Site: brandenburg
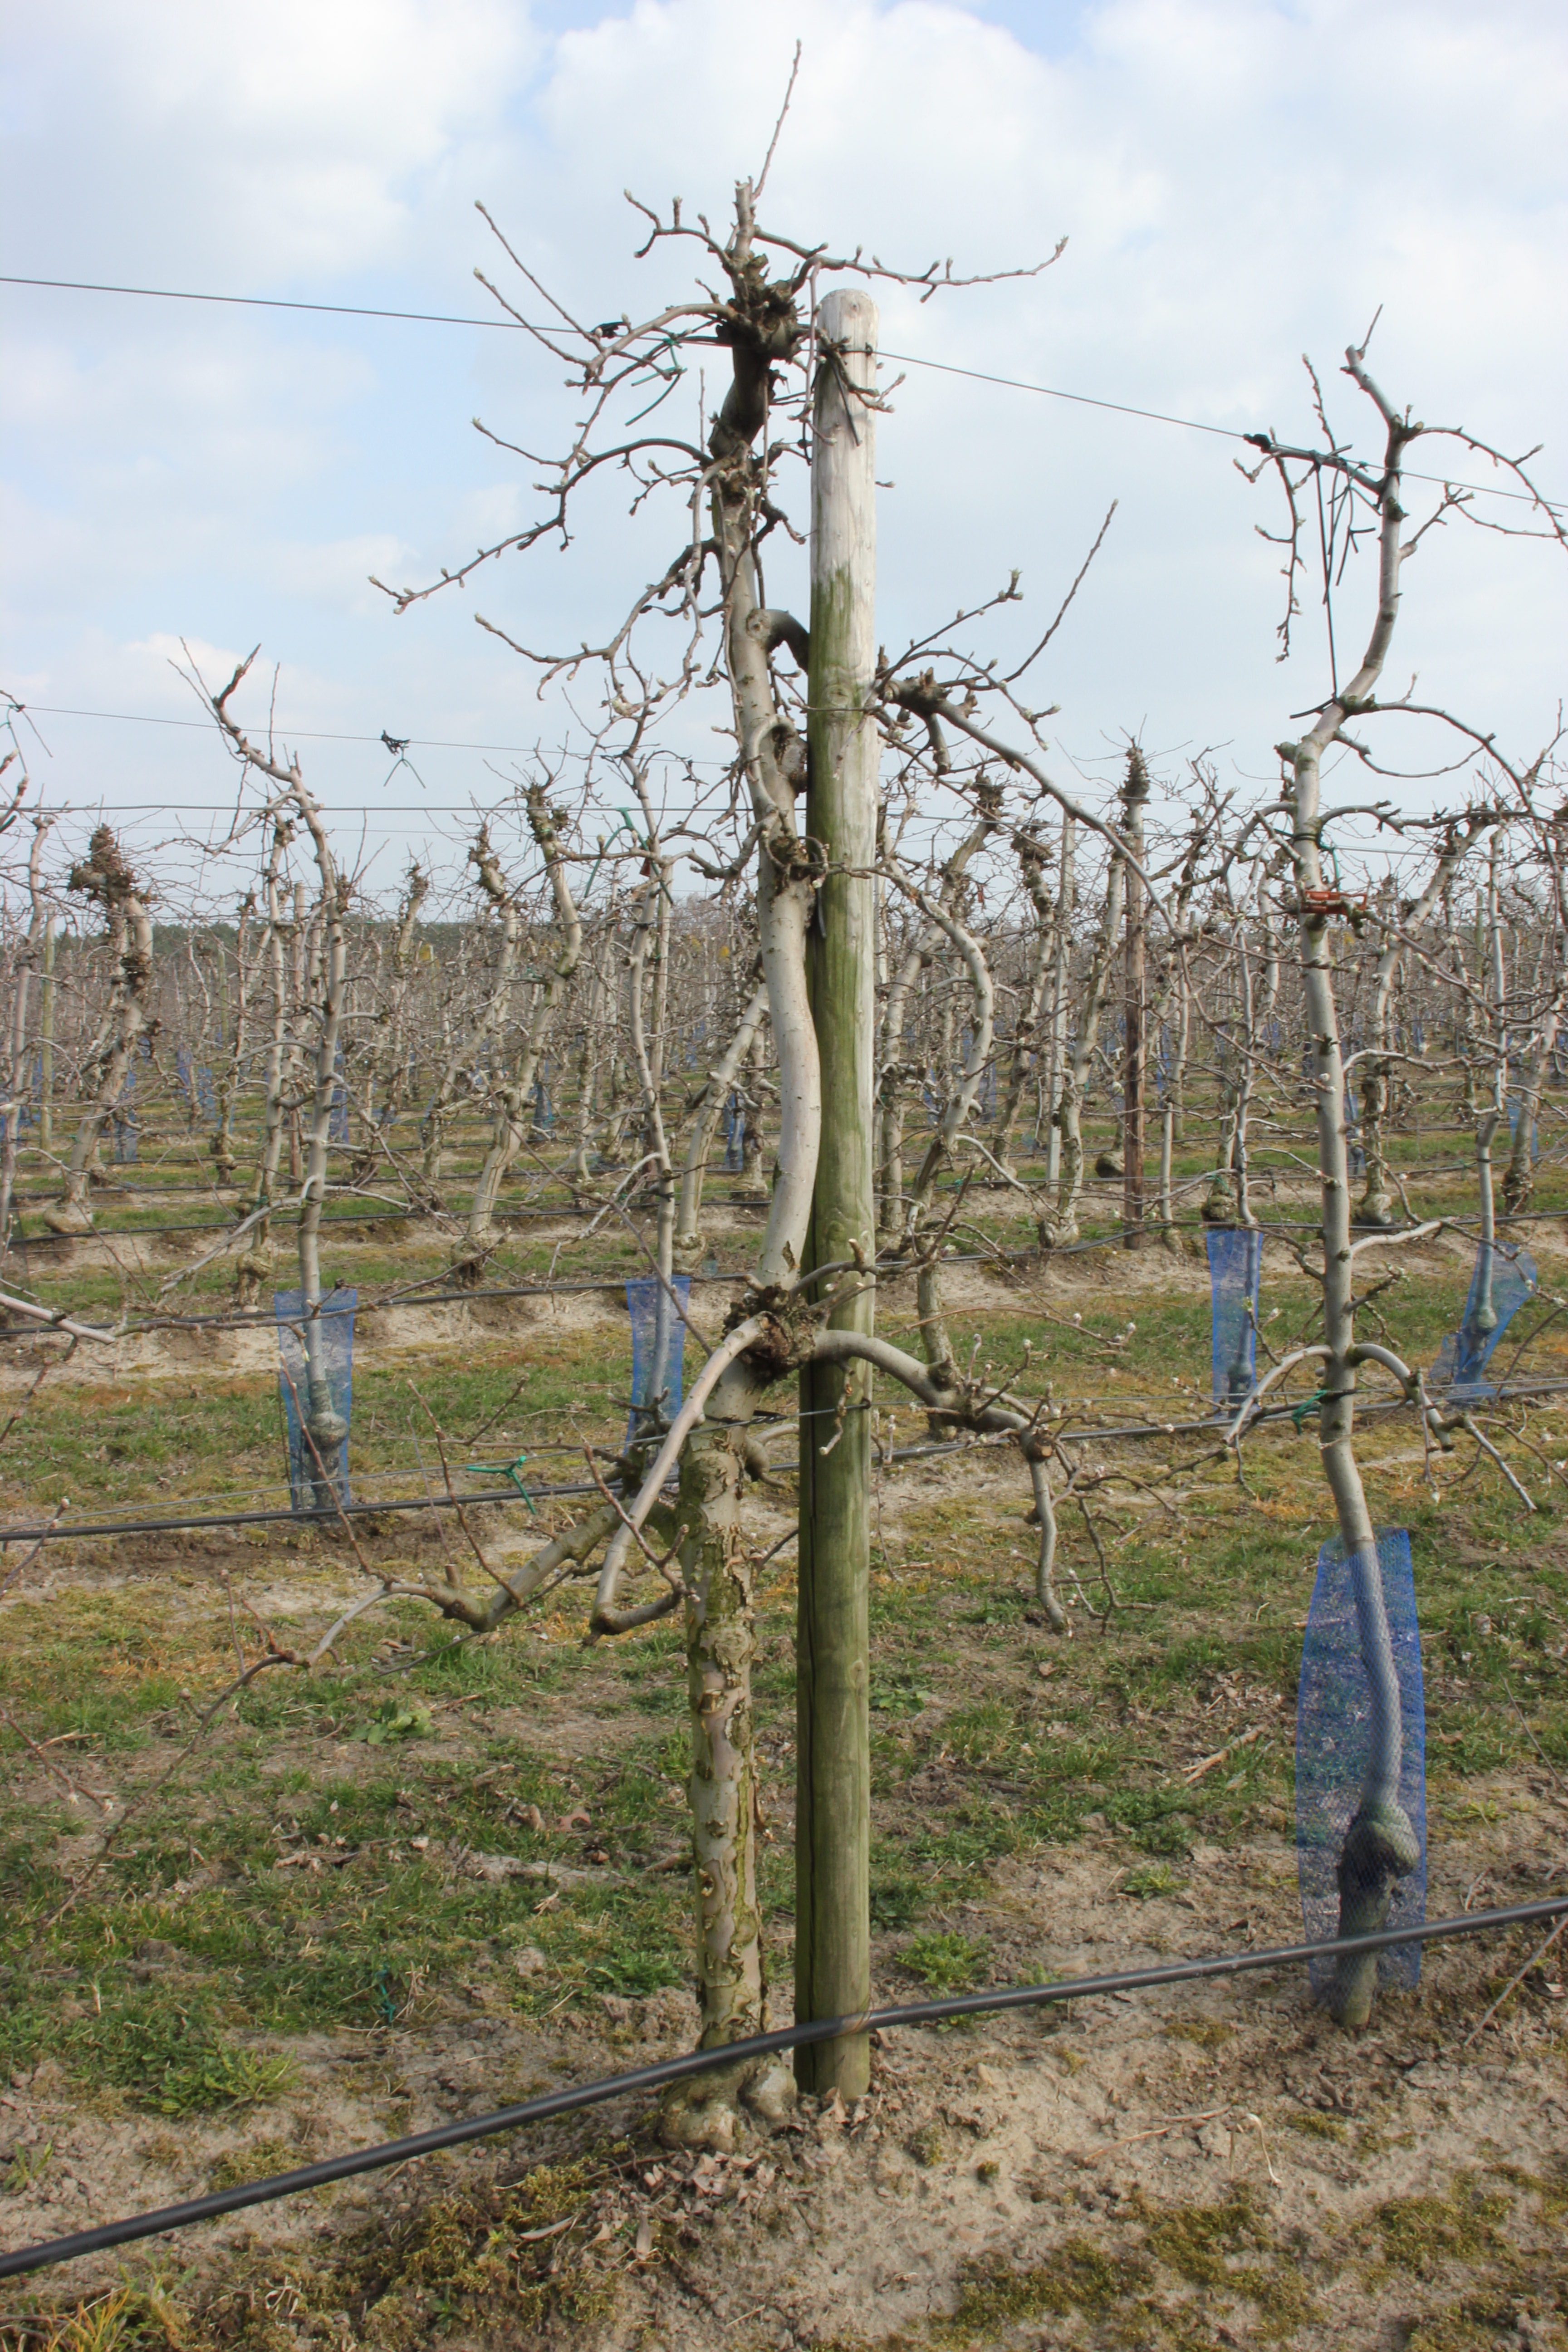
Growth stage (BBCH 03): Bud development